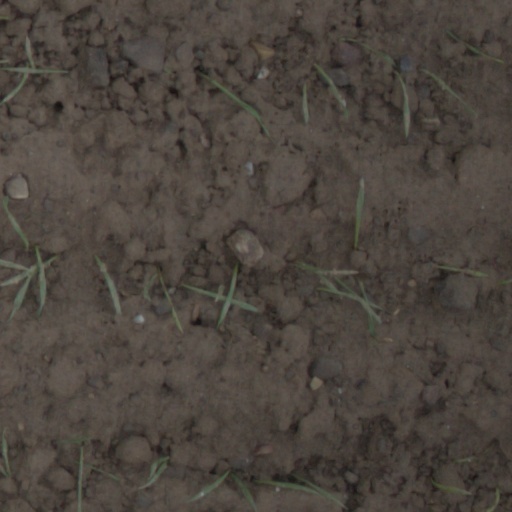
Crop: wheat